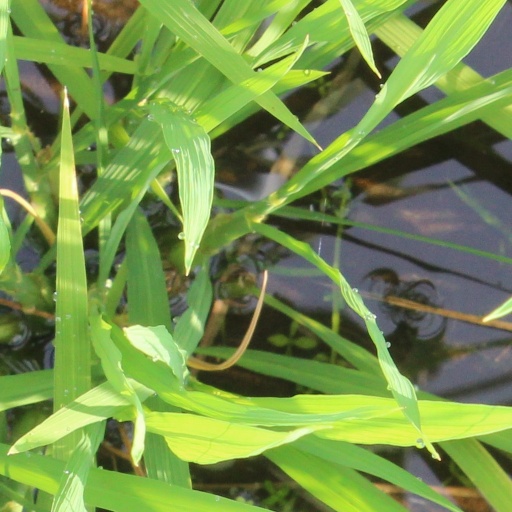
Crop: rice